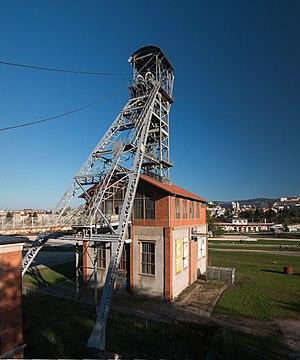
Un certain nombre d'œuvres cinématographiques et télévisuelles ont été tournés dans le département de la Loire.